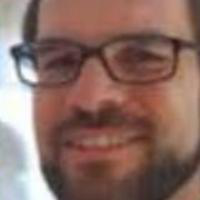
Age group: age 31-40